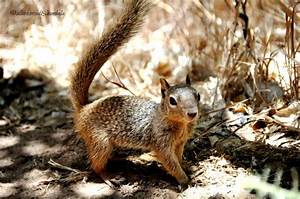
Label: scoiattolo